List of Empire ships (G)

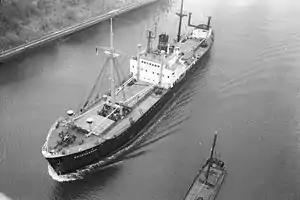
"Volochayevsk"

"Empire Galveston" was a 1,925 GRT cargo ship which was built by Deutsche Werft, Hamburg. Launched in 1944 as "Weserwald" for Norddeutscher Lloyd, Bremen. Seized in May 1945 at Flensburg. To MoWT and renamed "Empire Galveston". Allocated in 1946 to USSR and renamed "Volochayevsk". Scrapped in 1973 in USSR.